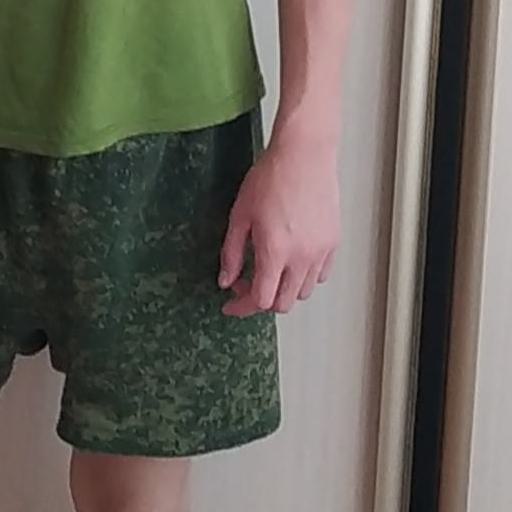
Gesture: no_gesture